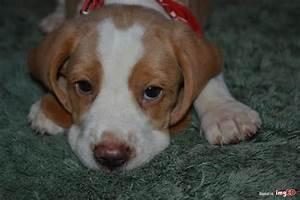
dog